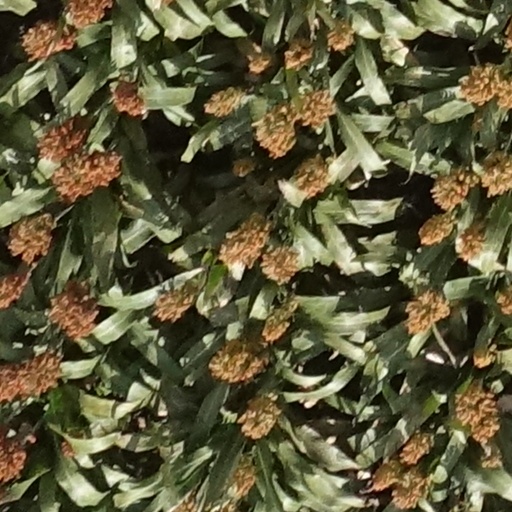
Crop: sorghum